Millennium Actress

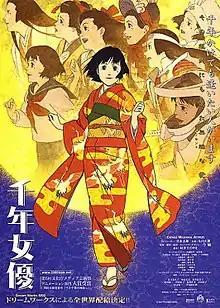
Theatrical release poster

is a 2001 Japanese animated drama film co-written and directed by Satoshi Kon and produced by Madhouse. Loosely based on the lives of actresses Setsuko Hara and Hideko Takamine, it tells the story of two documentary filmmakers investigating the life of a retired acting legend. As she tells them the story of her life, the borderline between cinema and reality gradually becomes blurred.